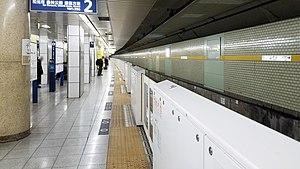
Senkawa est une station du métro de Tokyo sur les lignes Fukutoshin et Yūrakuchō dans l'arrondissement de Toshima à Tokyo. Elle est exploitée par le Tokyo Metro.